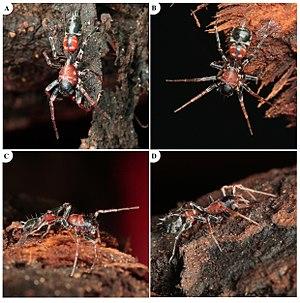
Aetius est un genre d'araignées aranéomorphes de la famille des Corinnidae.
Aetius decollatus est une espèce d'araignées aranéomorphes de la famille des Corinnidae.